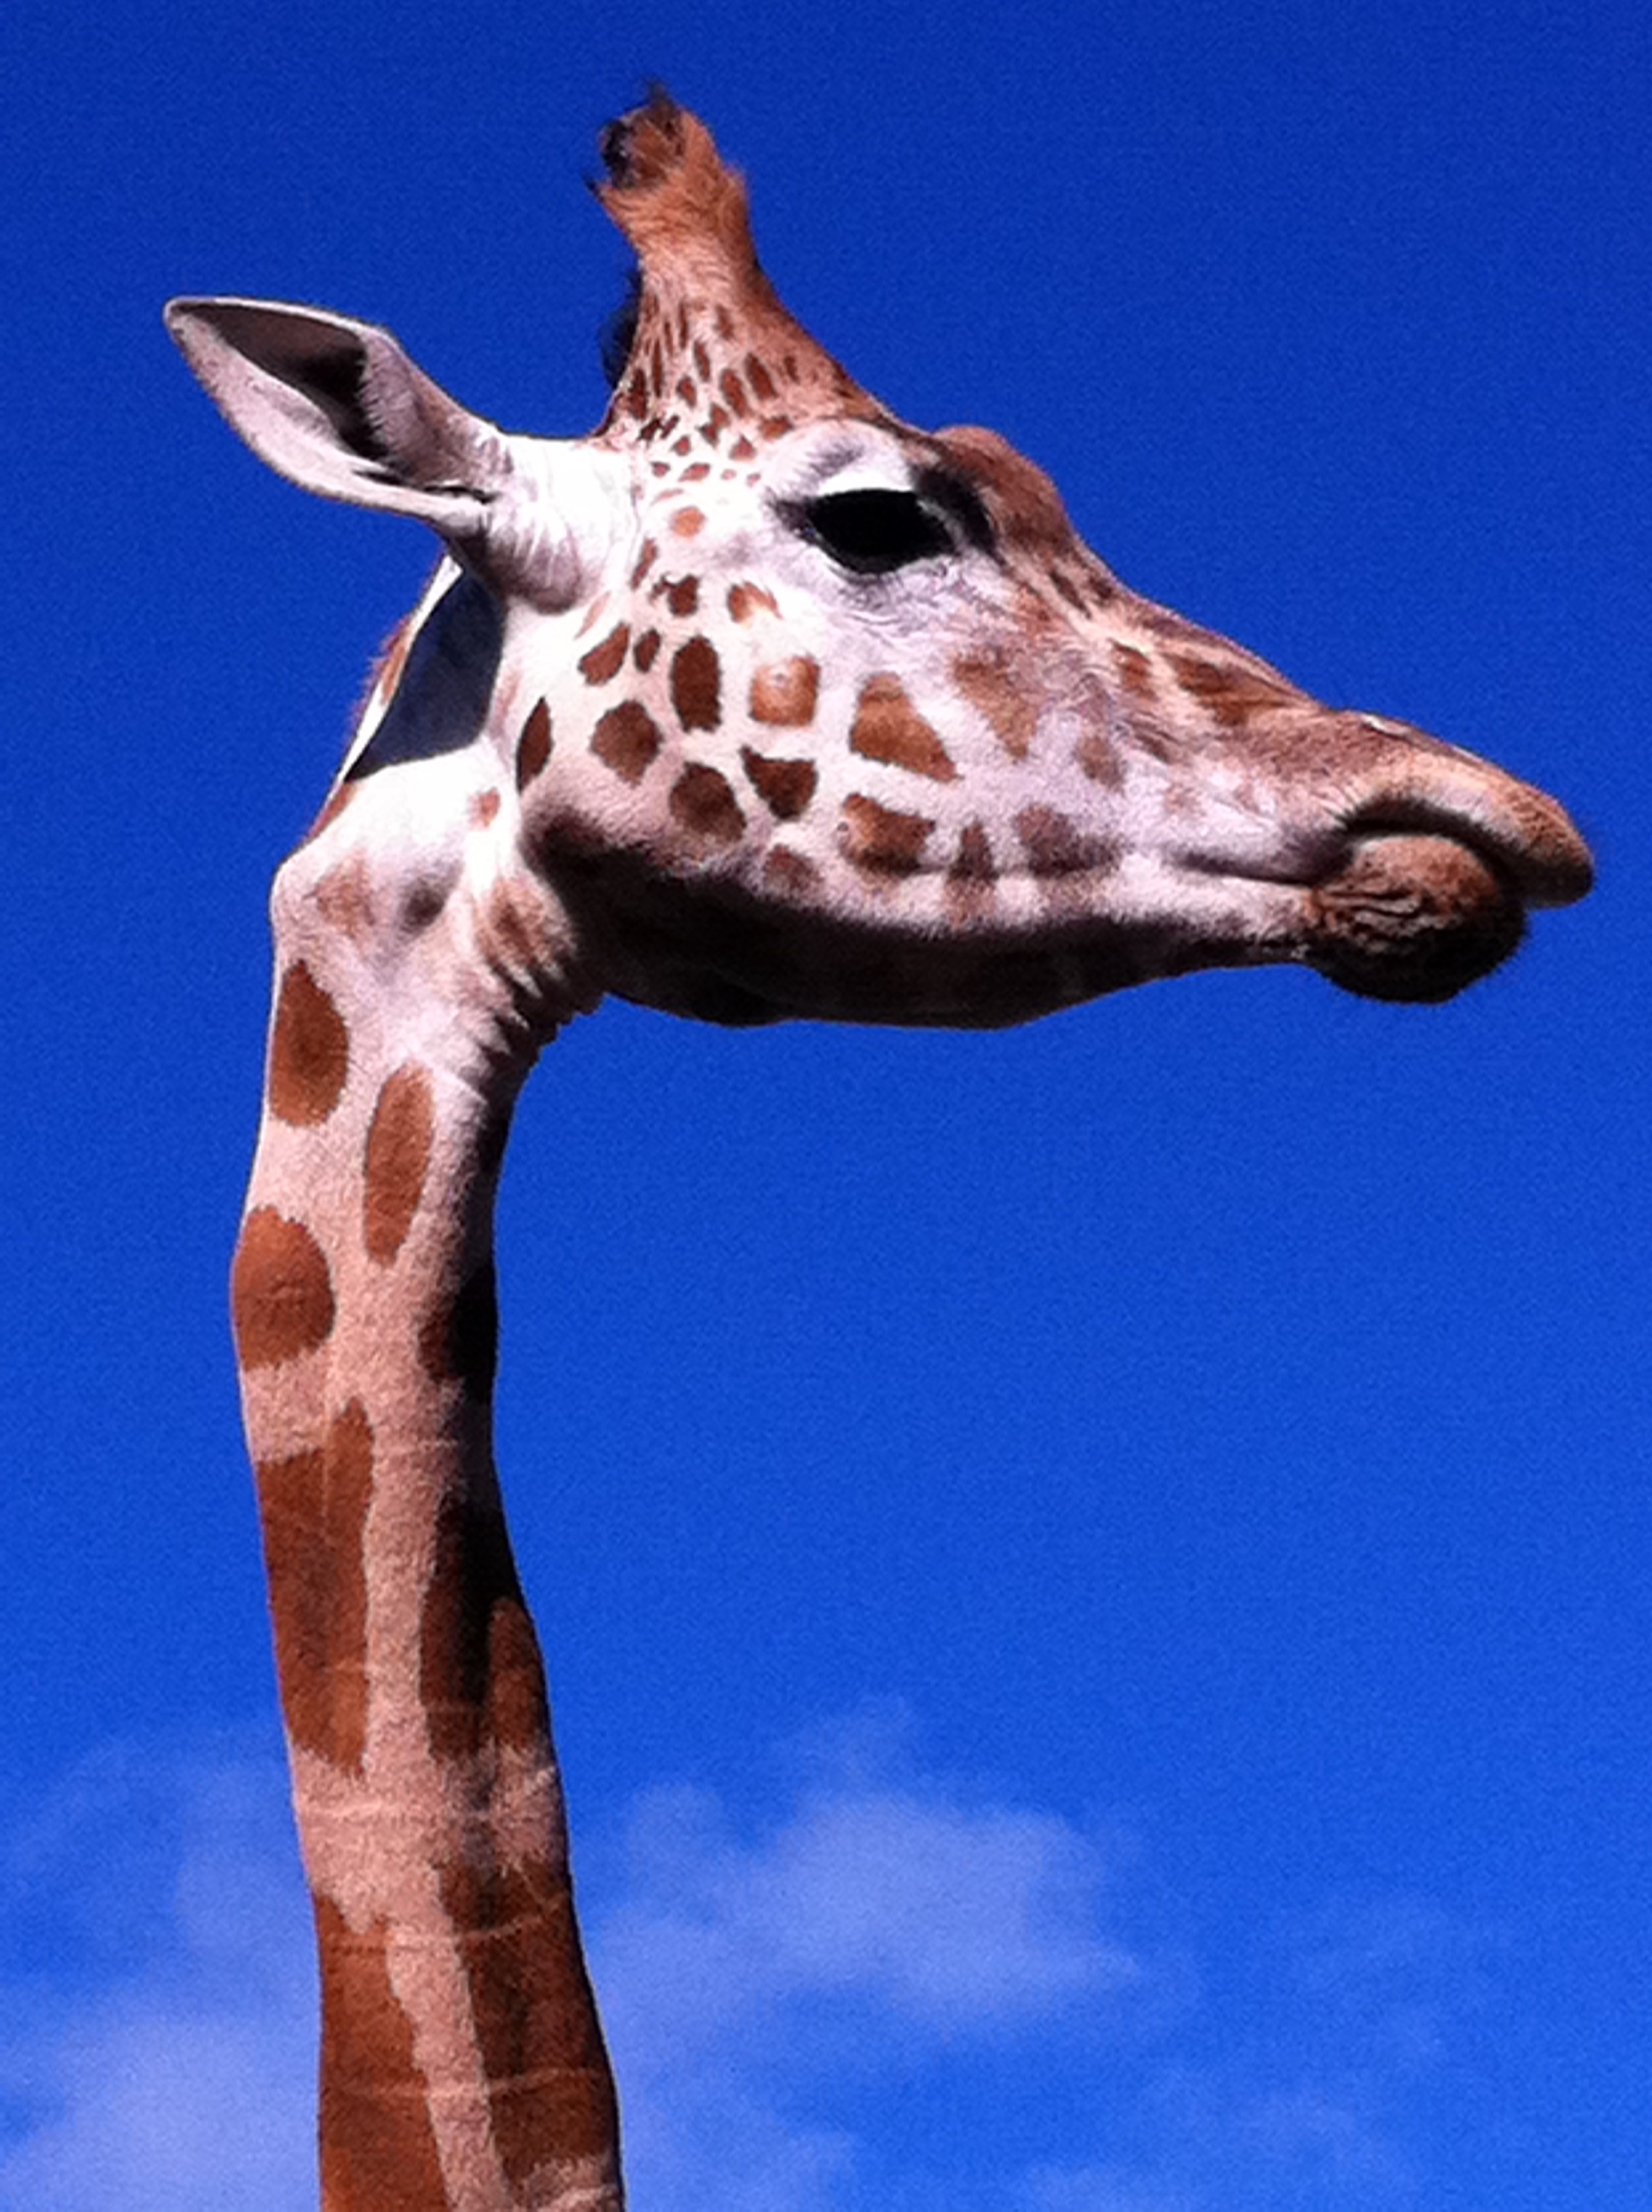
animal, zoo, mammal, fauna, giraffe, neck, tall, vertebrate, african, giraffidae